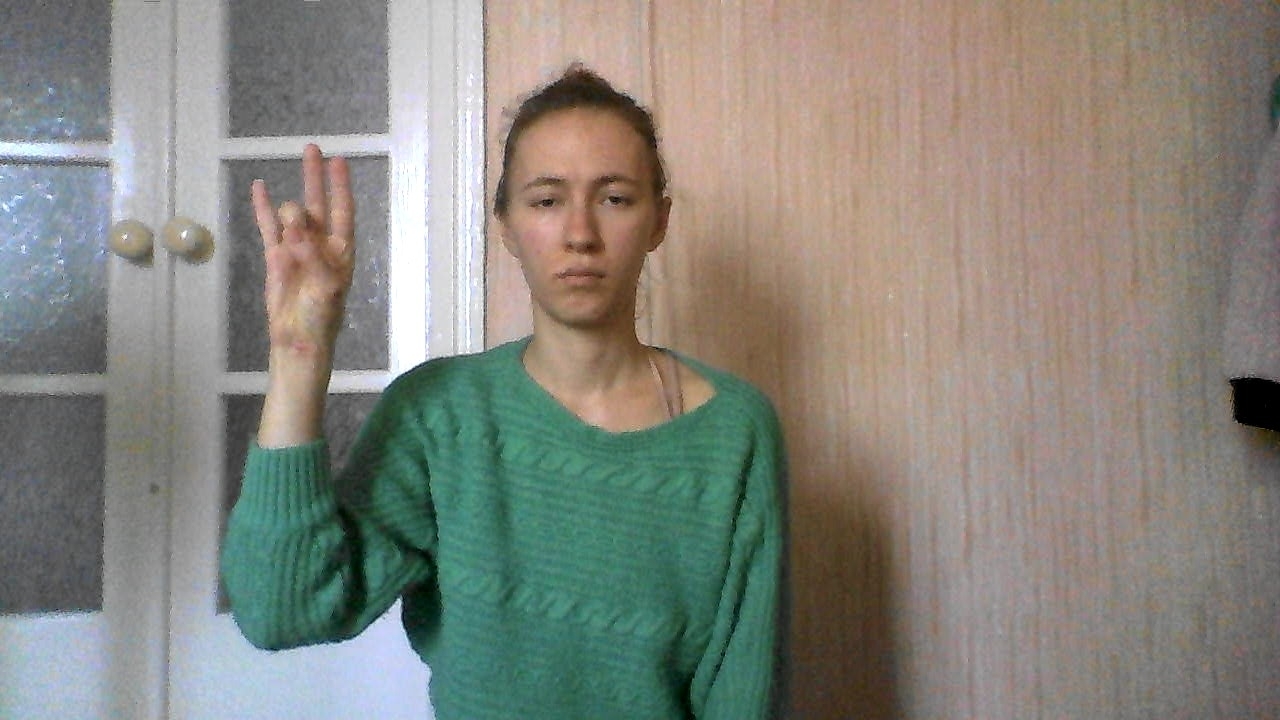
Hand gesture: three3